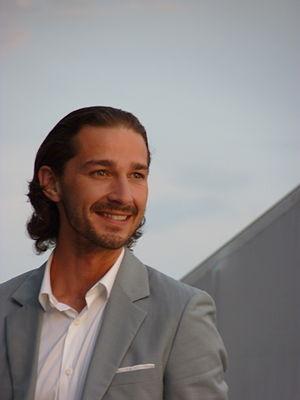
Shia LaBeouf au Festival de Cannes 2012.
Shia LaBeouf [ˈʃaɪə ləˈbʌf] est un acteur, humoriste, réalisateur et producteur américain, né le 11 juin 1986 à Los Angeles.